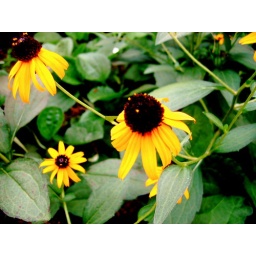
so many yellow flowers in the park